Olavi Ojanperä

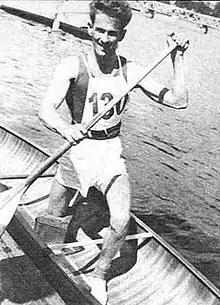
Olavi Portrait

Arvo Kalle Olavi Ojanperä (27 October 1921 – 8 May 2016) was a Finnish sprint canoeist who competed in the early 1950s. Competing in two Summer Olympics, he won the bronze medal in the C-1 1000 m event at Helsinki in 1952. He was born in Tyrvää.